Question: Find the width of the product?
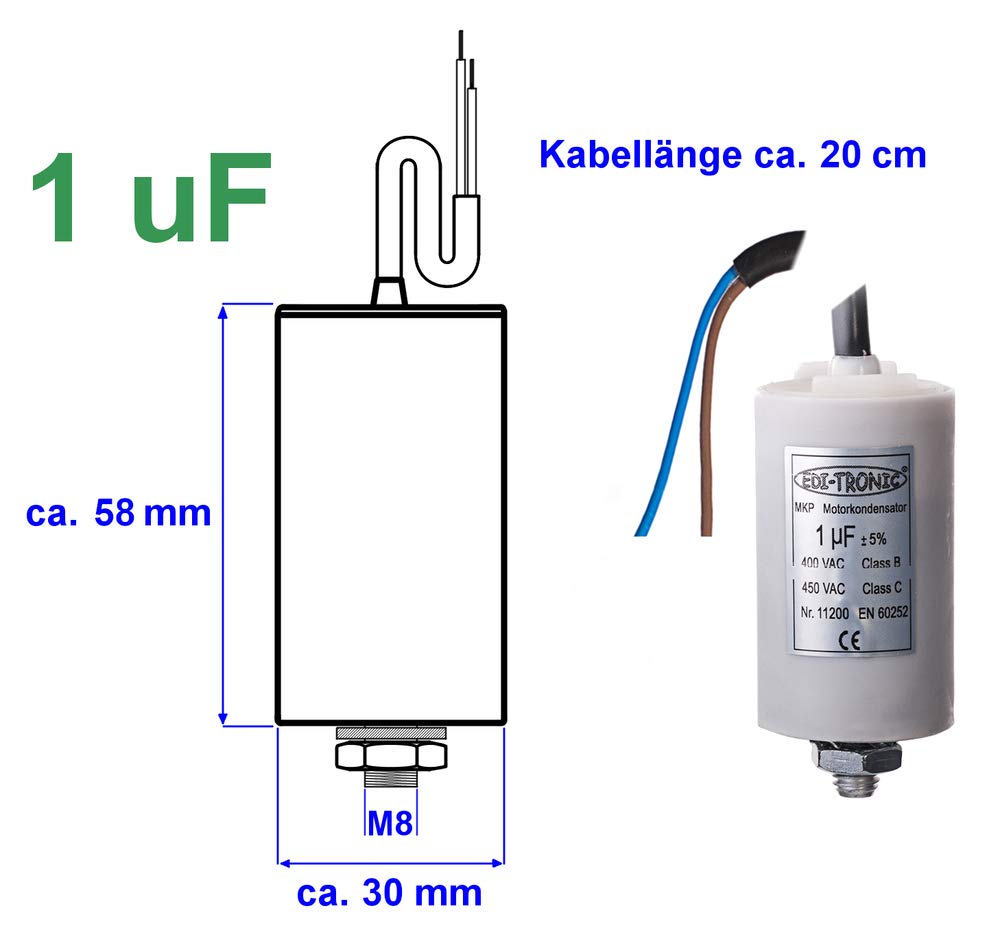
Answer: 30.0 millimetre